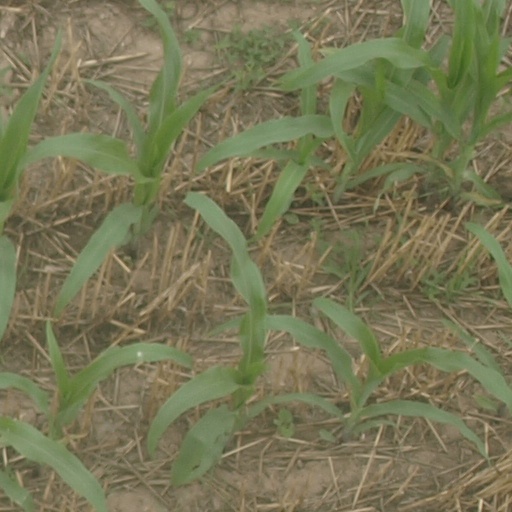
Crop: maize; corn